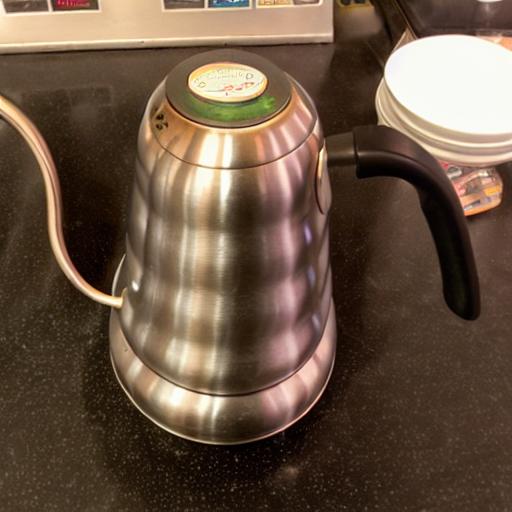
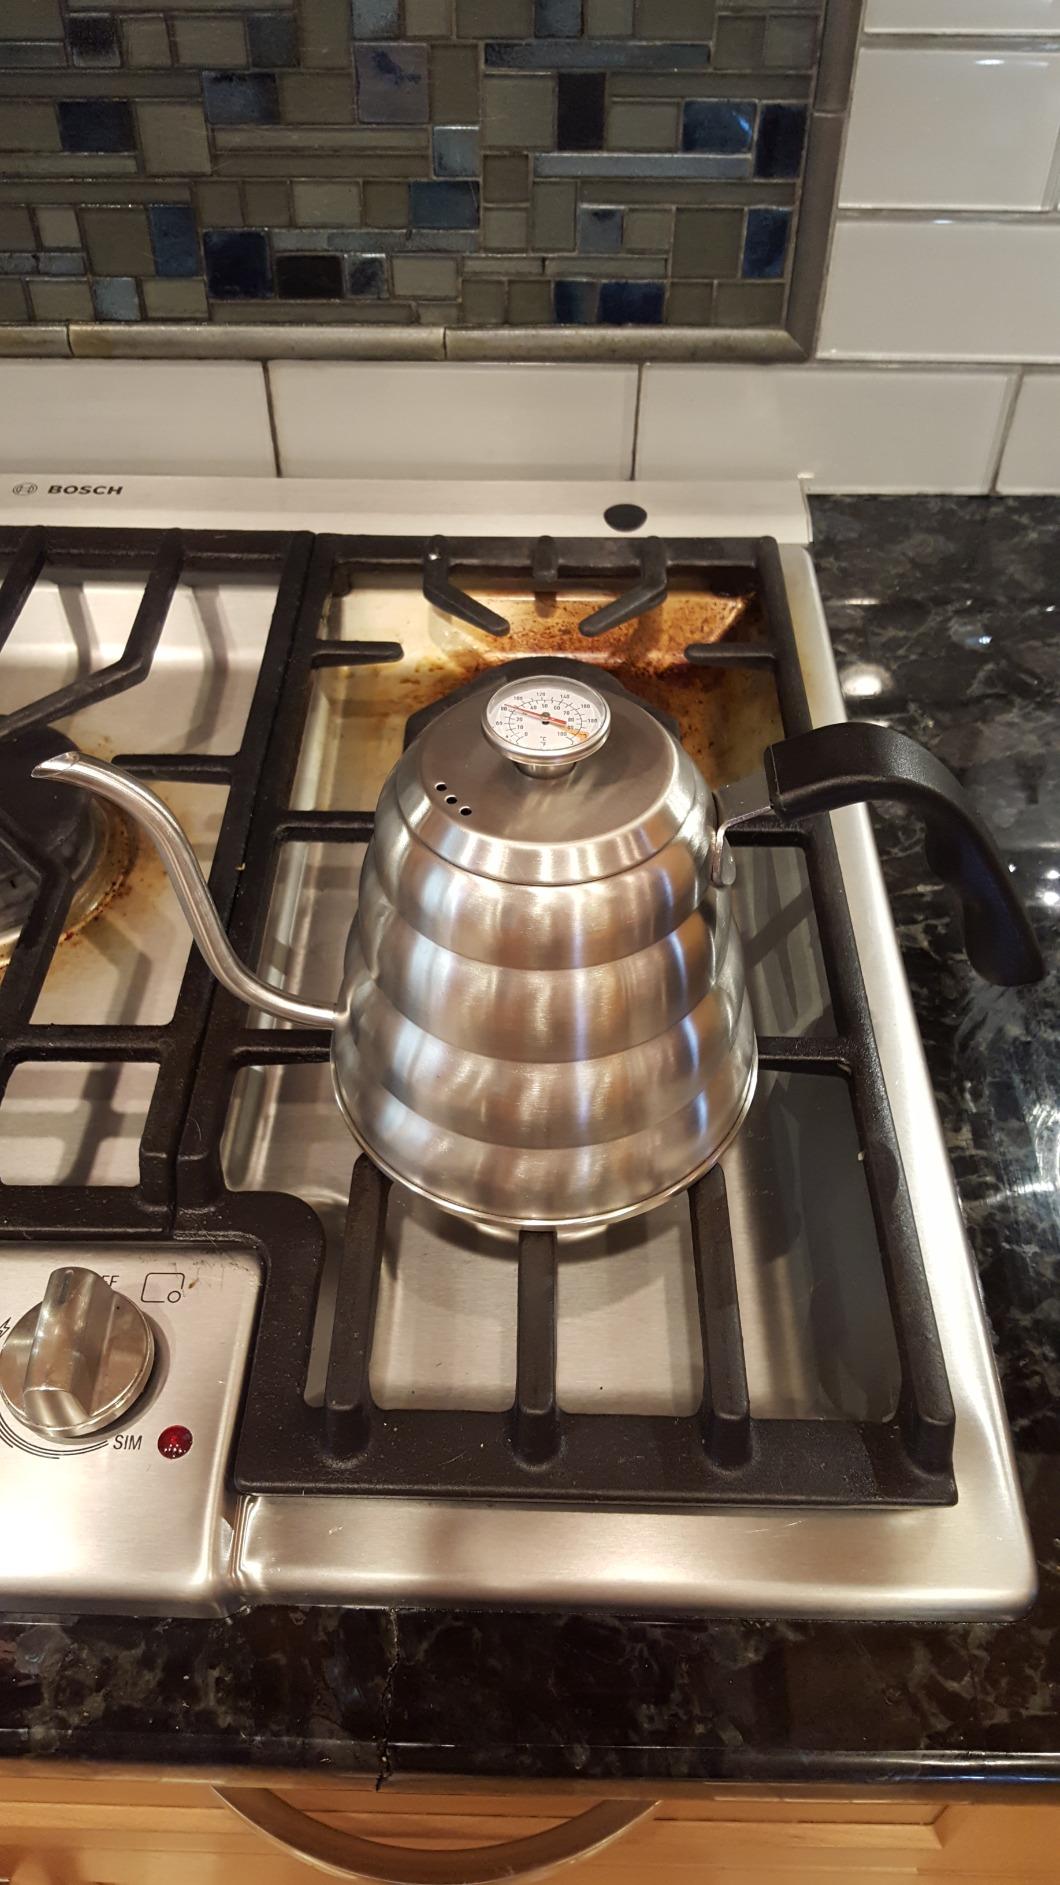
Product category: items_kettle
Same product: no